Emil Källström

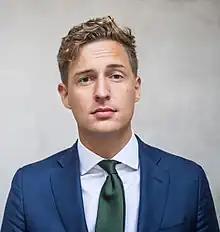
Källström in September 2017

Emil Källström (born 23January 1987) is a Swedish politician for the Centre Party. He represented the Västernorrland constituency and he was a member of the Riksdag from 2010 to 2021. He has frequently been featured in media because of his political career, for his looks, and also for appearing high on a list of the most influential young Swedes in 2015.